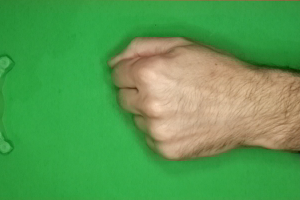
Label: rock